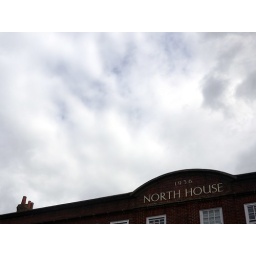
Old sign on a building in Chichester.